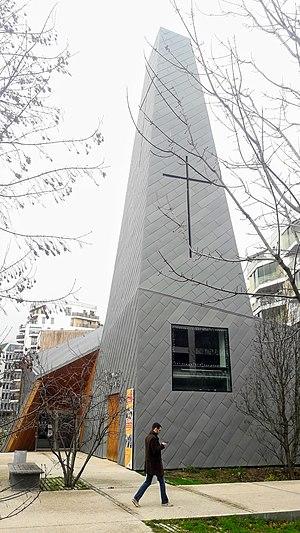
Maison d'église Saint François de Sales de Boulogne-Billancourt (Hauts de Seine)
La Maison Saint-François-de-Sales est la 4ᵉ maison d’Église du diocèse de Nanterre, auquel elle est rattachée. Il ne s'agit pas d'une paroisse, ni d'une église mais d'une maison d'accueil à vocation pastorale. Elle abrite deux pôles : la maison des familles et la maison du doyenné.